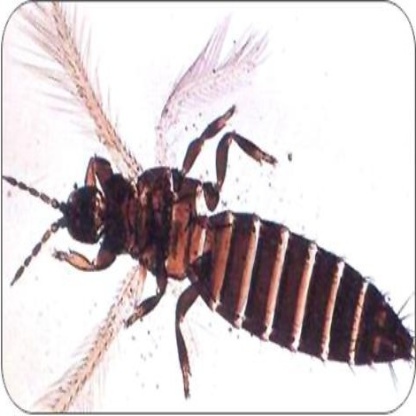
Nhãn: Bọ trĩ ( Thrips )